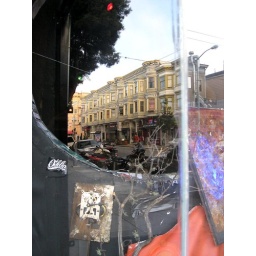
reflection in the window of a bar that i walk past every day but never go in.